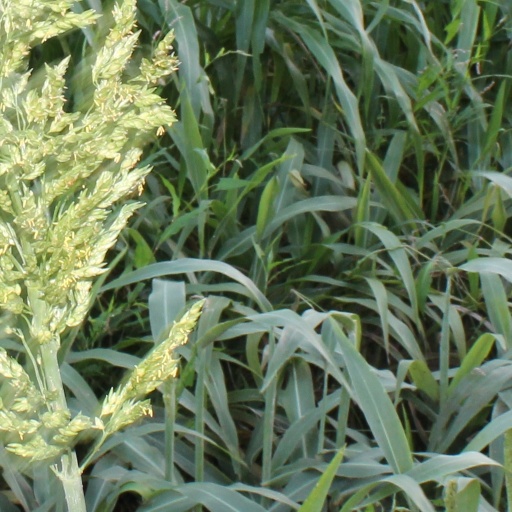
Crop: sorghum